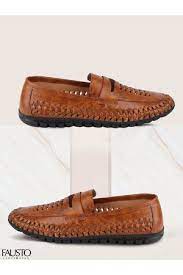
Label: Boat